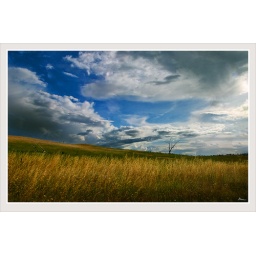
Through a car window near Gundaroo, NSW